KV8

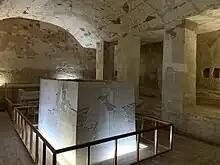
Merenptah's reconstructed stone sarcophagus in 2023

The pillars in Chamber F were removed to allow passage of the sarcophagus, only two were replaced. The other two pillars may have been stolen by Paneb, a worker in the craftsman's village (Deir el-Medina), for use in his own tomb.